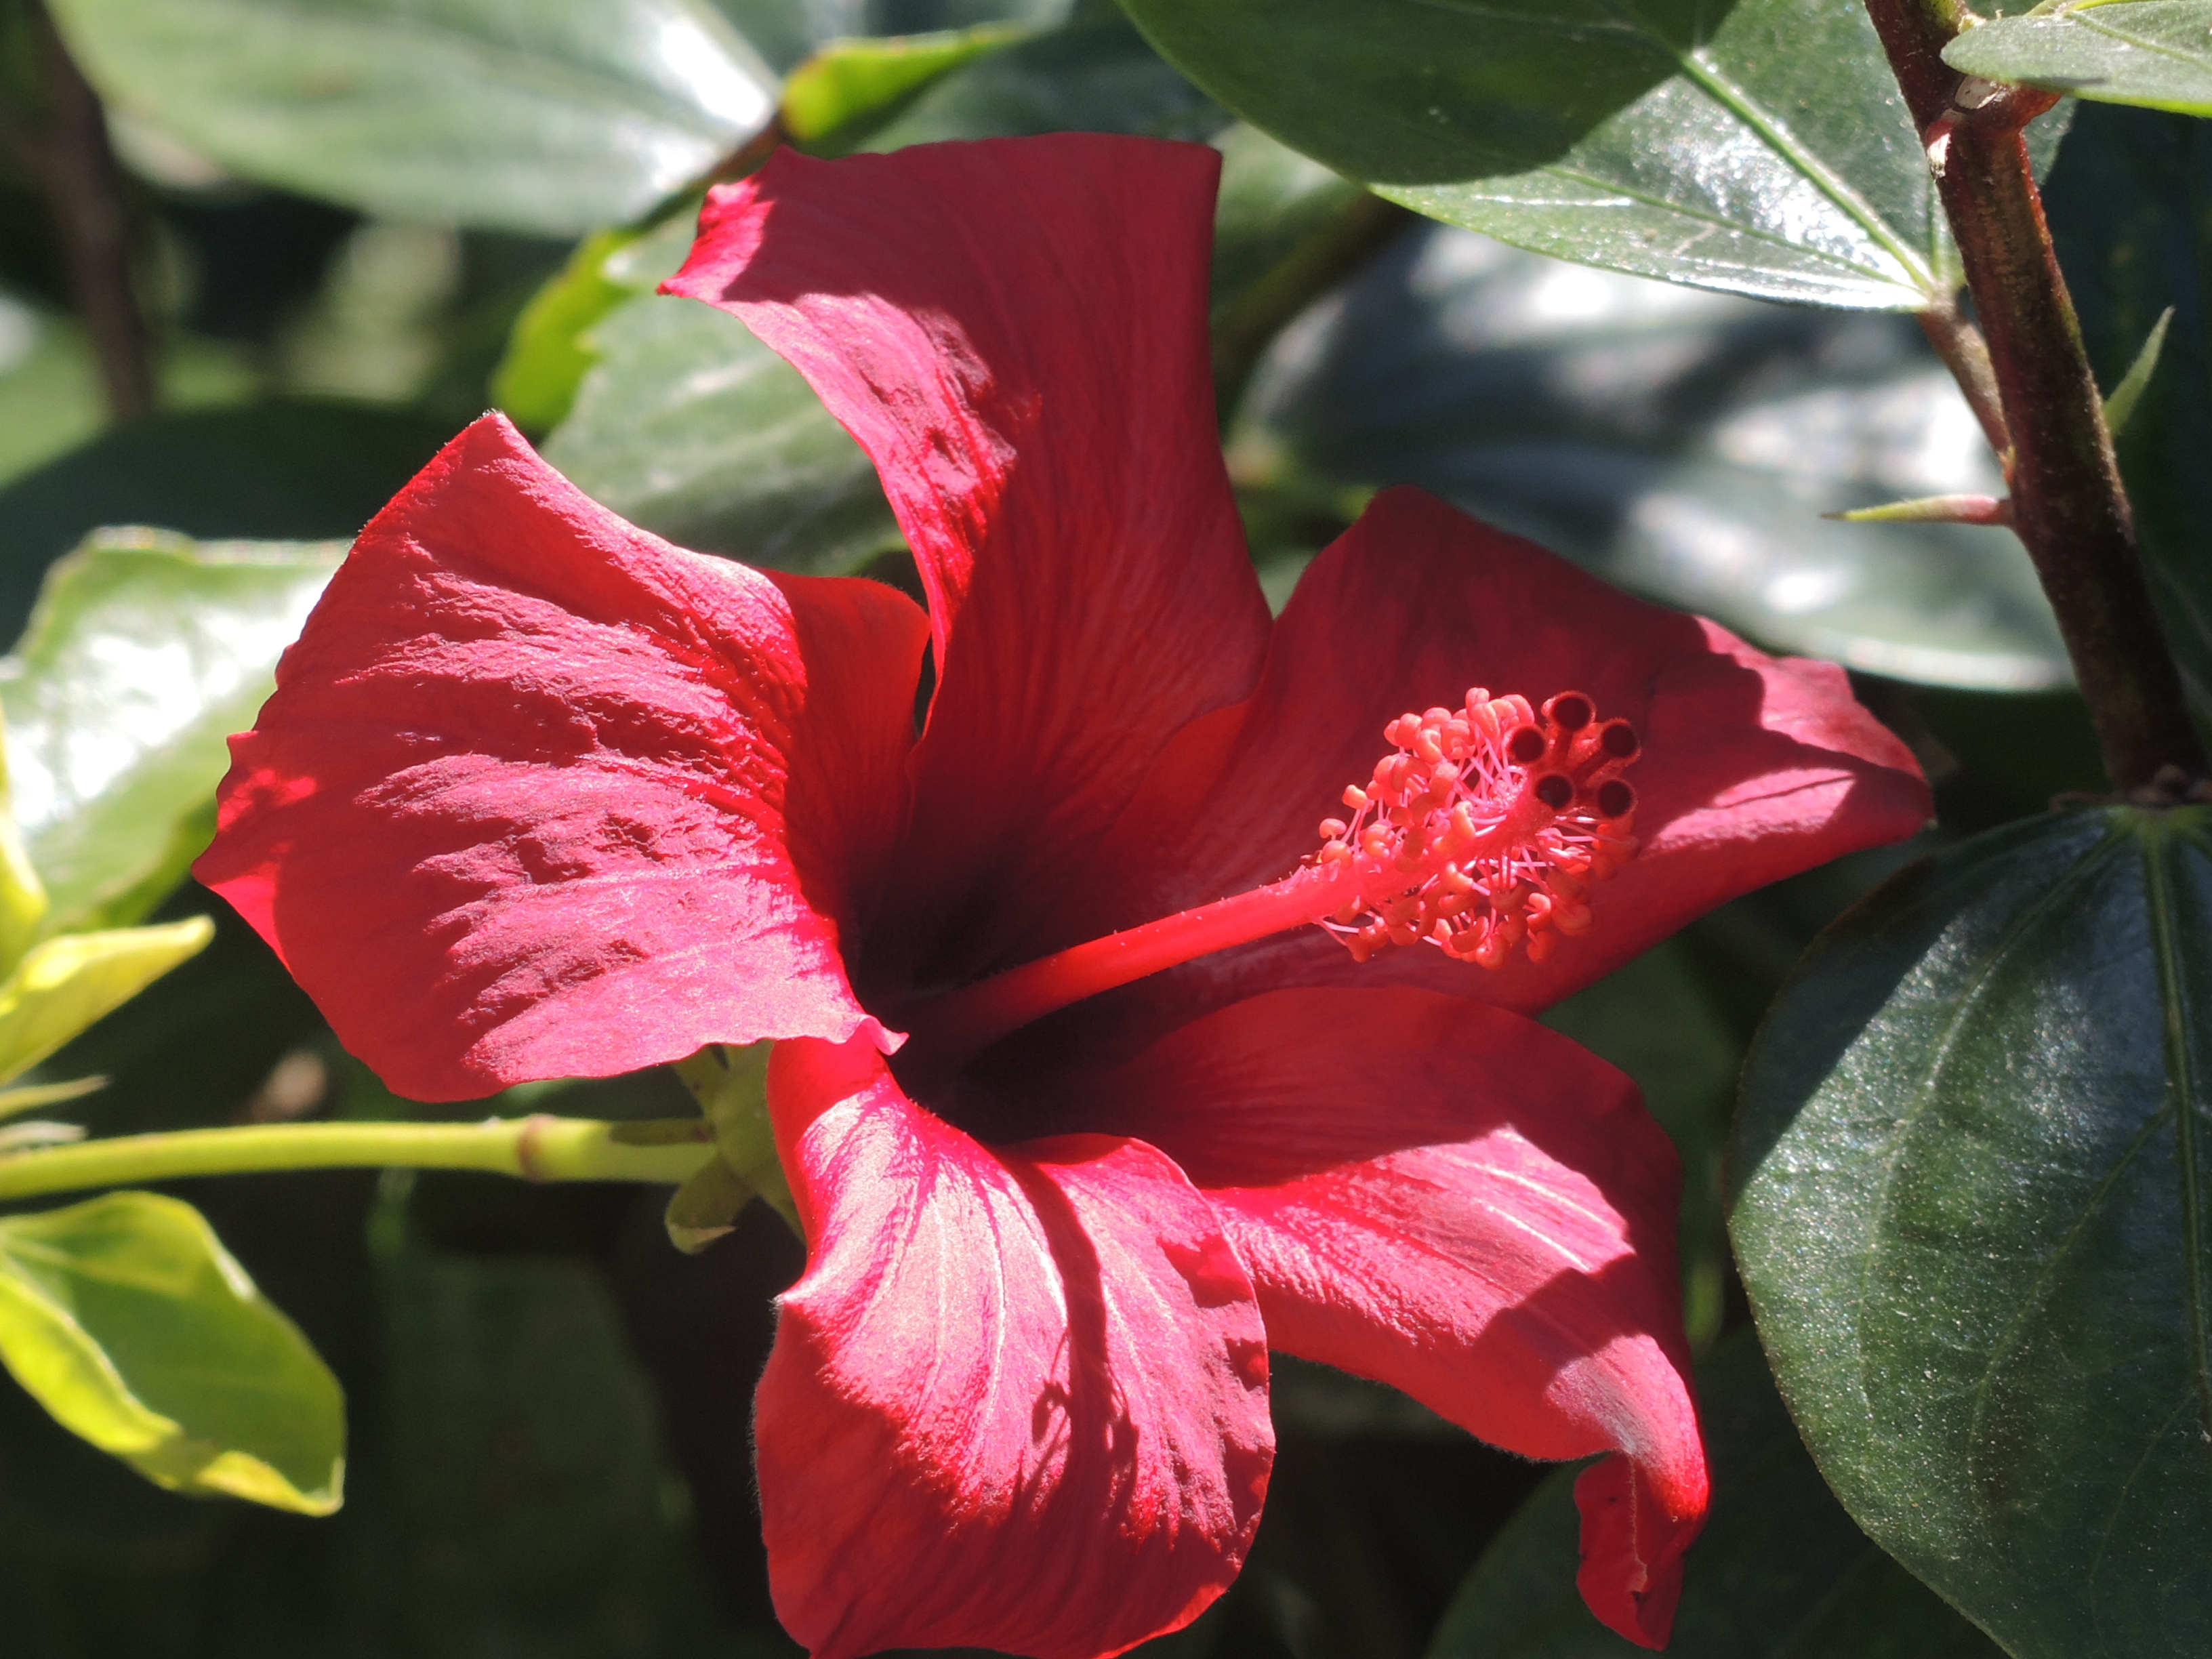
flower, petal, orange, yellow, plant, flowering plant, annual plant, herb, pollen, perennial plant, chinese hibiscus, Hawaiian hibiscus, hibiscus, red, pink, botany, malvales, four o clock flower, mallow family, china rose, four o clock family